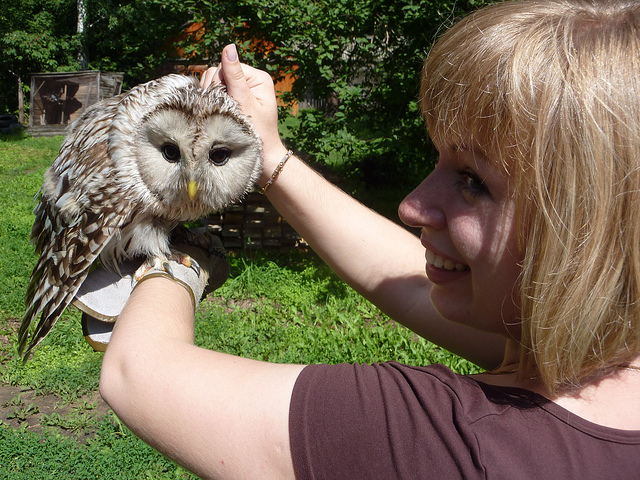
user: Given an image and a question. Answer the question in a short answer. Question: What type of owl is this? Short Answer:
assistant: snow owl